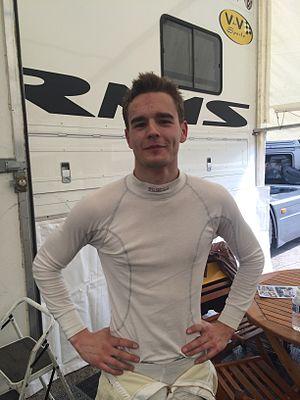
Tom Dillmann, né le 6 avril 1989 à Mulhouse, est un pilote automobile français.